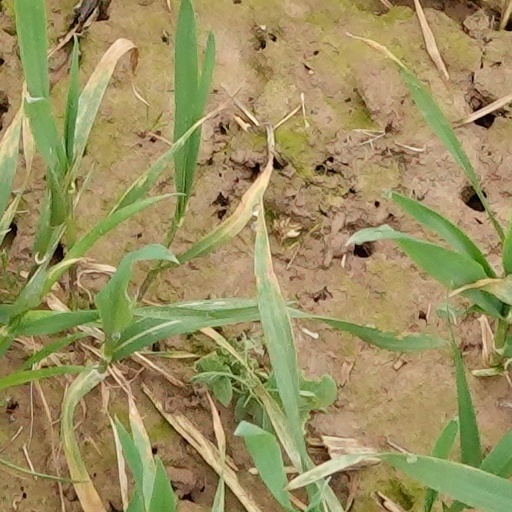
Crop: wheat